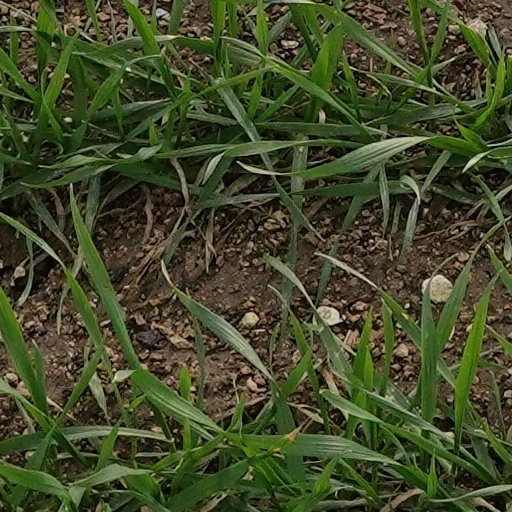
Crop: wheat